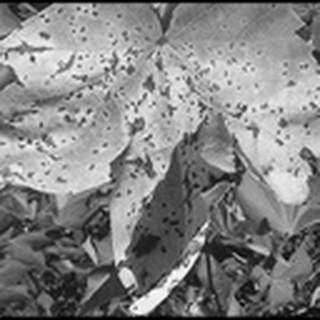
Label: cotton_bacterial_blight